Næturvaktin

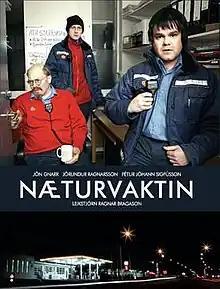
Promotional poster

Næturvaktin is an Icelandic television series. It is the first in a trilogy, its sequels being "Dagvaktin" and "Fangavaktin". The series was first shown in 2007 on Stöð 2, on Sundays from 16 September to 9 December. In the same year, the series won an Edda Award for "Best TV Series". It was also selected "The Most Popular TV Series" by a direct audience vote.